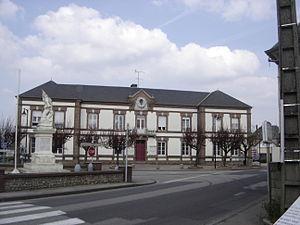
Épaignes est une commune française située dans le département de l'Eure en région Normandie. Ce nom était traditionnellement prononcé [e'paɲ], mais on entend de plus en plus fréquemment [e'pεɲ], d’après l’orthographe actuelle.